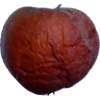
Label: apples